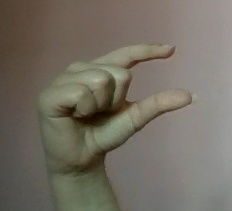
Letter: dal